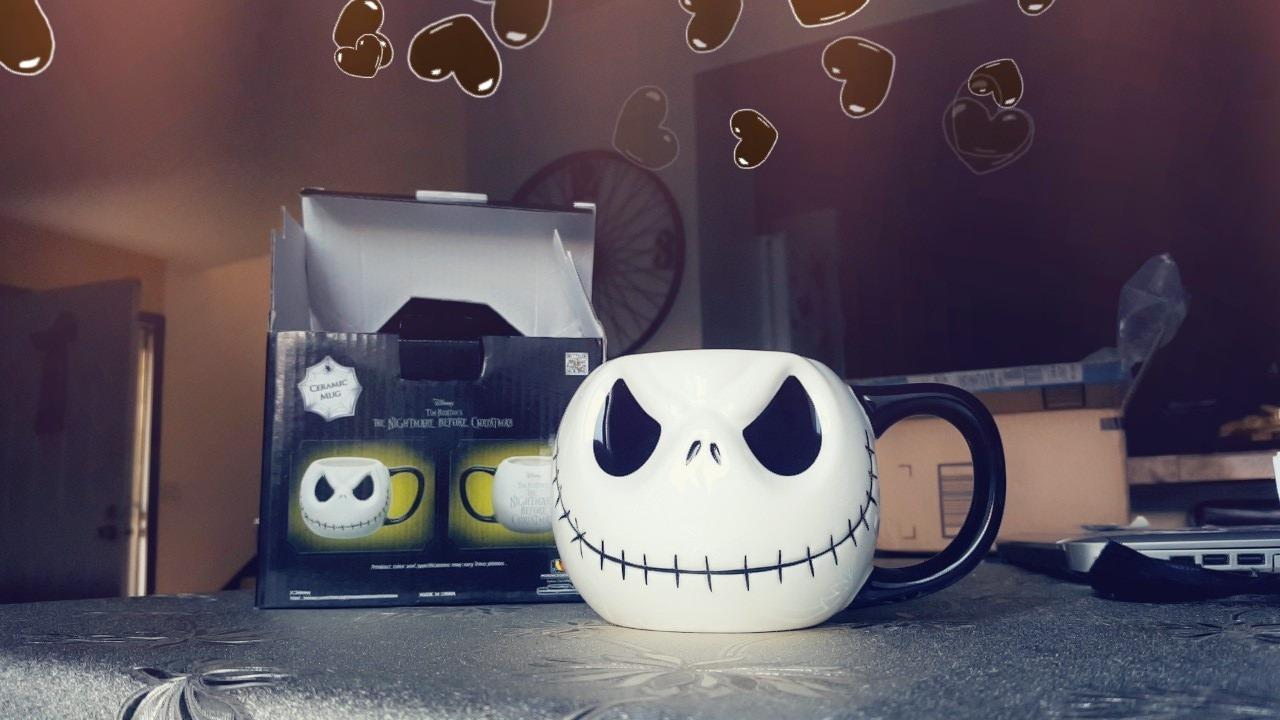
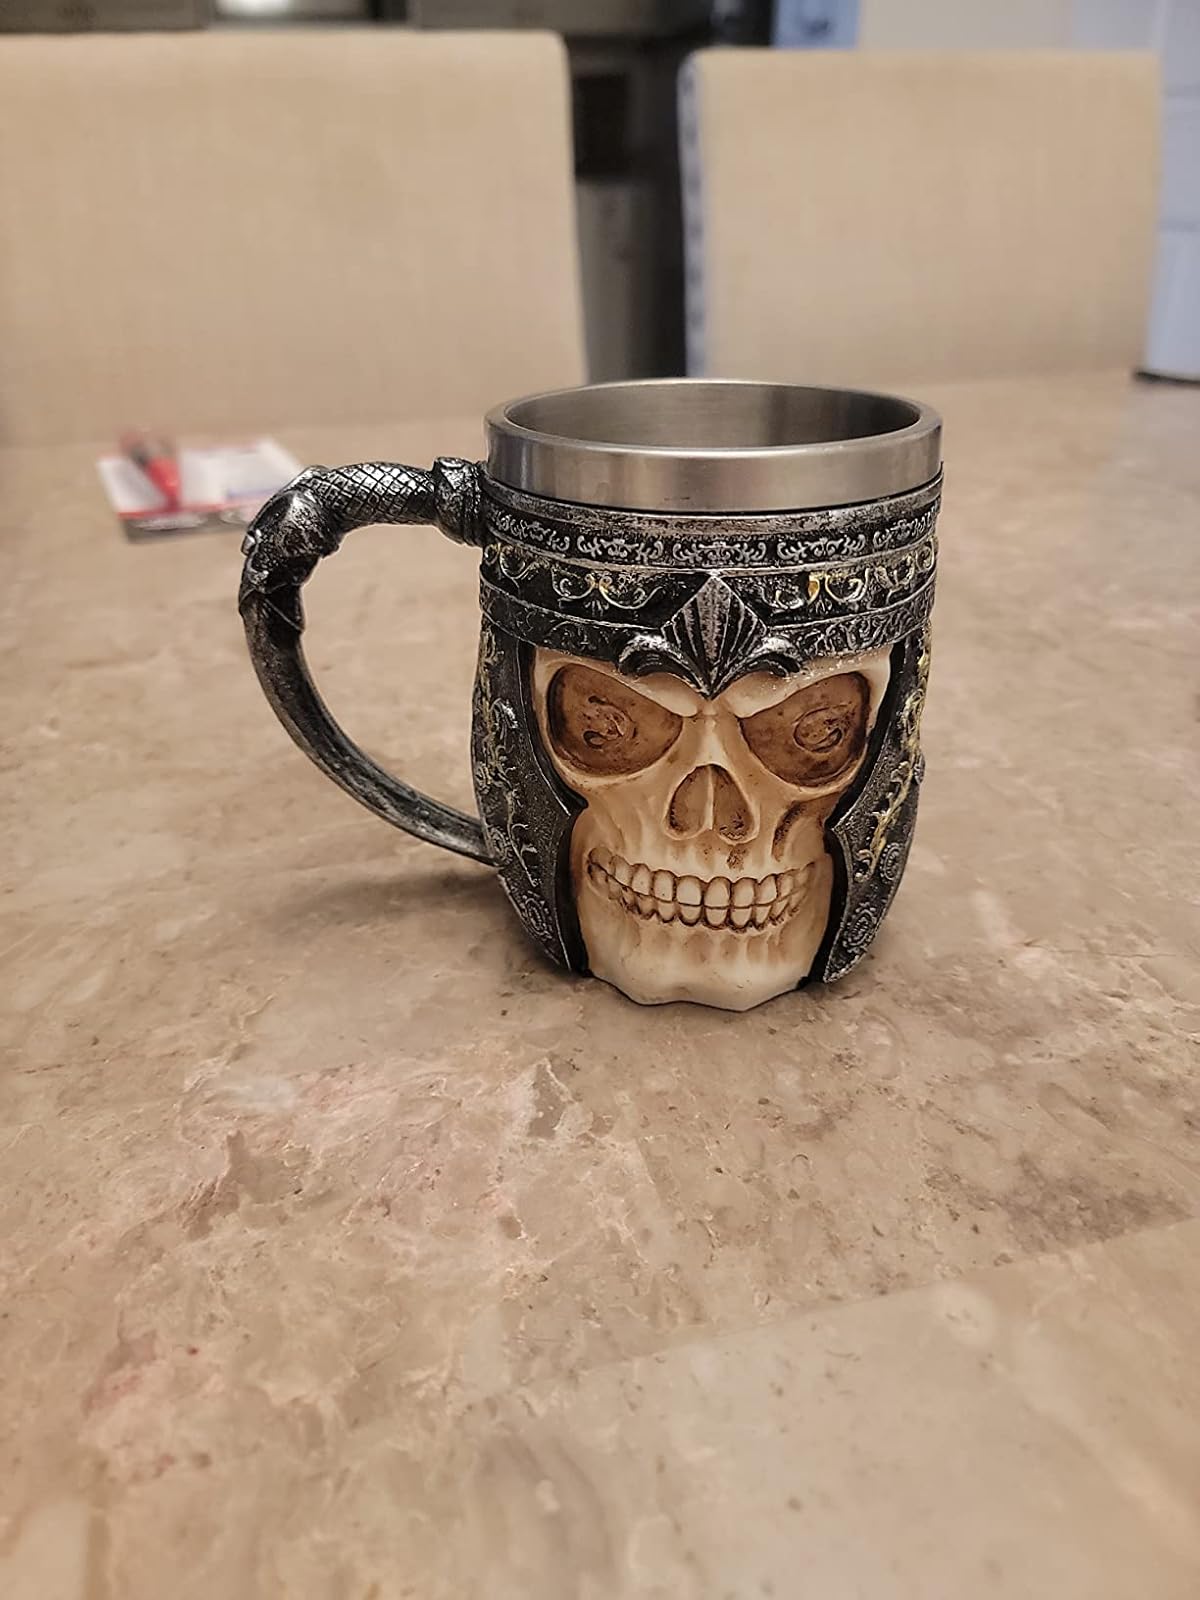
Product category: items_mug
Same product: no